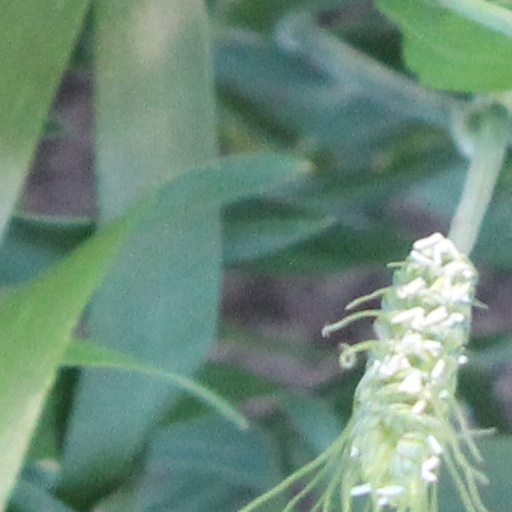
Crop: wheat